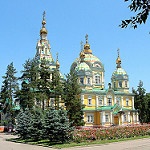
Scene: Outdoor